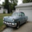
Label: automobile